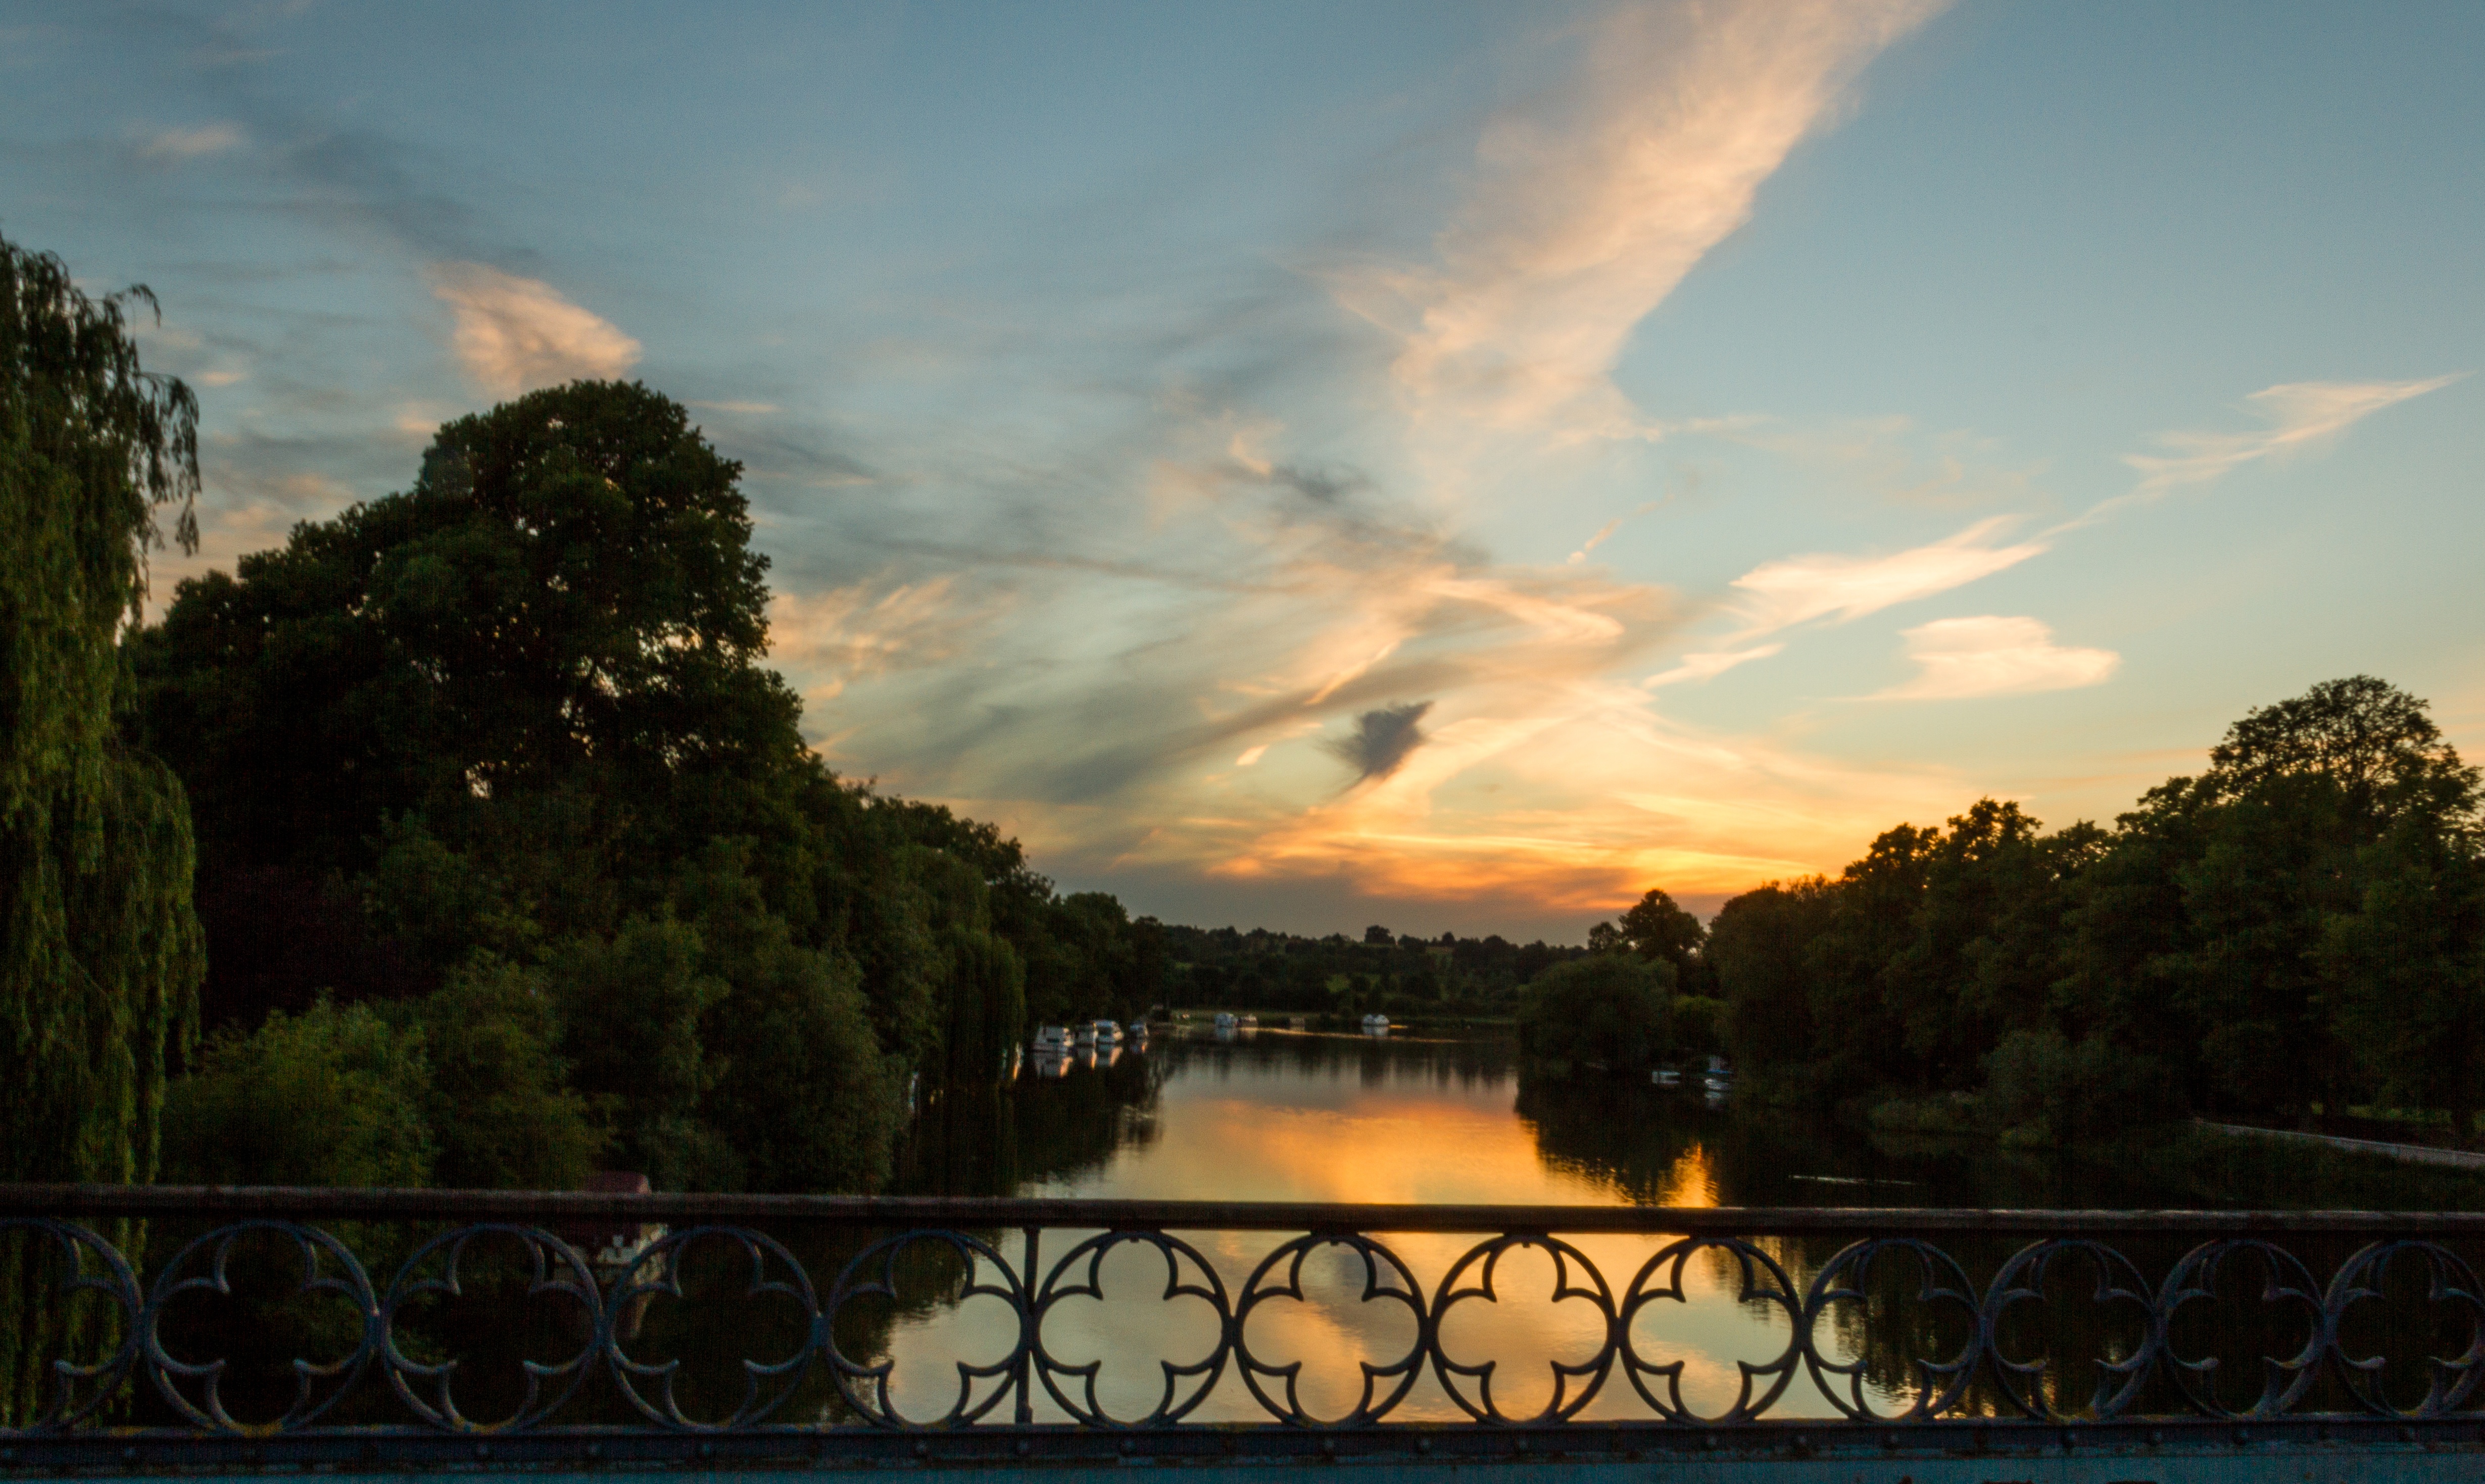
cloud, sky, sunrise, sunset, sunlight, morning, dawn, river, dusk, evening, reflection